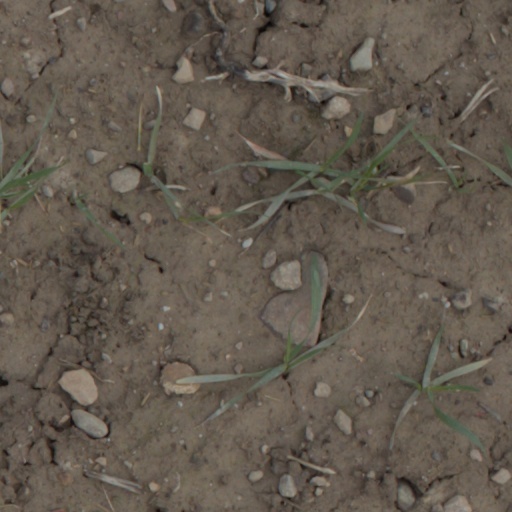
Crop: wheat